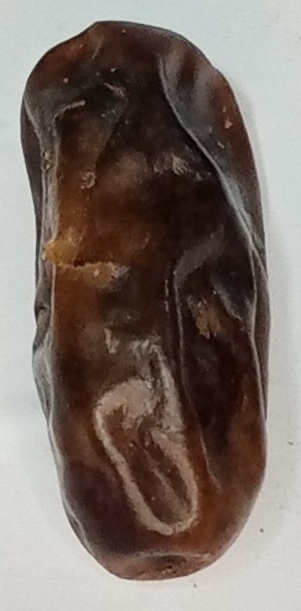
Variety: gajar
Size: medium
Grade: grade-2